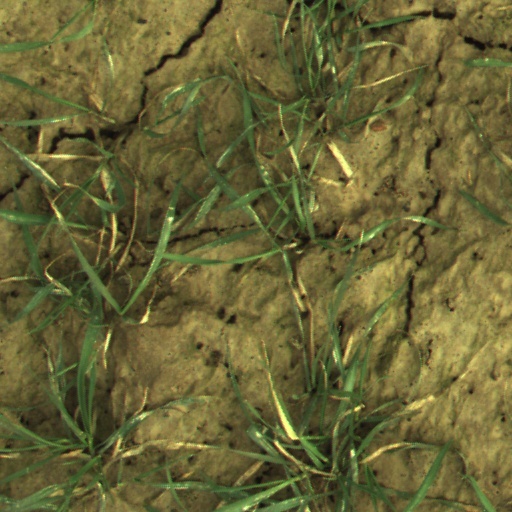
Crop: wheat